Delaf

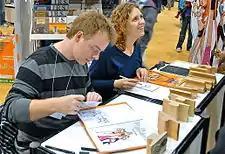
Delaf (left) and Dubuc (right) at Salon international du livre de Québec in Quebec City, 2010

Delaf (the pen name of Marc Delafontaine, born October 9, 1973) is a "Québécois" comic strip writer, cartoonist, animator and scriptwriter. His is best known for his work in "The Bellybuttons" ("Les Nombrils"), a comics feature that he co-created with his then wife, Maryse Dubuc.